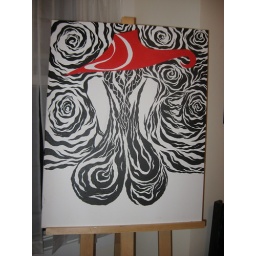
still cleaning up and filling in whites... also, the hat will be solid red i think.